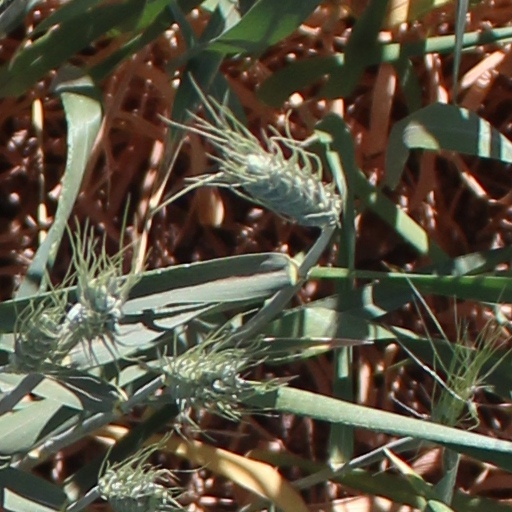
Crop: wheat